Abz Love

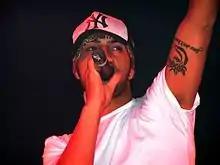
Love performing with Five in 2001

Richard Abidin Breen (born 29 June 1979), better known as Abz Love, is an English singer, rapper, and songwriter. Abz is a member of the boy band Five and was also a member of the supergroup Boyz on Block.